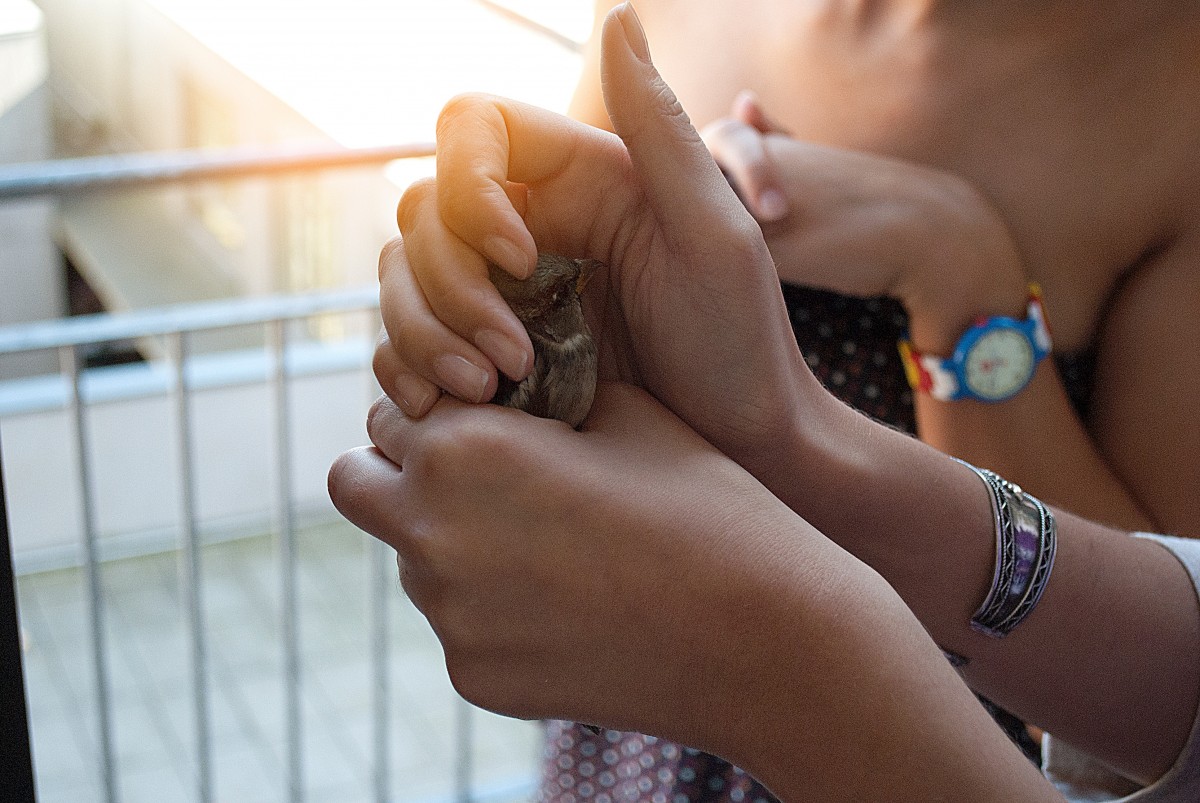
Tags: person, bird, girl, leg, finger, care, mouth, close up, human body, thigh, skin, beauty, interaction